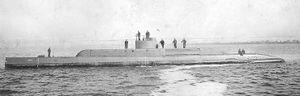
Cette liste des sous-marins de l'United States Navy comprend l'ensemble des sous-marins utilisés par l'United States Navy depuis la mise en service du USS Holland le 12 octobre 1900, soit 671 unités lors de la mise en service du dernier exemplaire de la classe Virginia, l'USS John Warner mi-2015.